Joseph-Auguste Rousselin

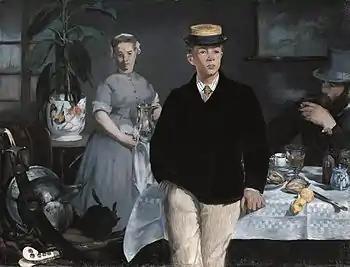
Luncheon in the Studio - Manet

Studying under Charles Gleyre and Thomas Couture, he produced a variety of works, particularly of animals and biblical scenes. Some of his works are in the musée de Grenoble and the musée de Pau.